Turn (dance and gymnastics)

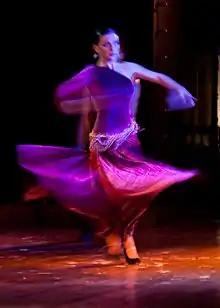
A turning Flamenco dancer

In dance and gymnastics, a turn is a rotation of the body about the vertical axis. It is usually a complete rotation of the body, although quarter (90°) and half (180°) turns are possible for some types of turns. Multiple, consecutive turns are typically named according to the number of 360° rotations (e.g., "double" or "triple" turn).